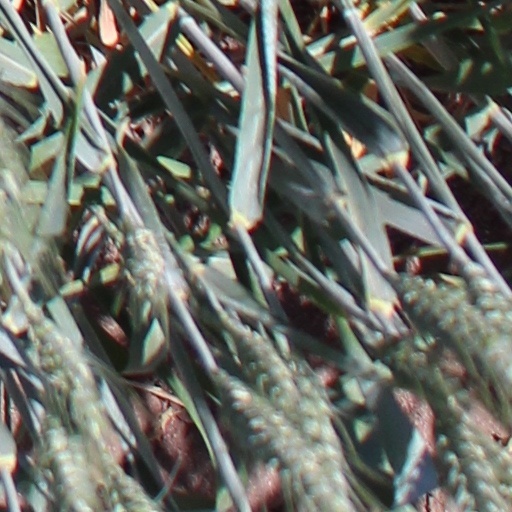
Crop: wheat